U.S. Route 13 Business (Wilmington, Delaware)

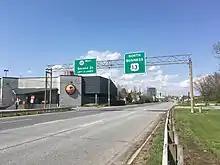
US 13 Bus. northbound on South Walnut Street approaching downtown Wilmington

US 13 Bus. branches off of US 13 at the southern edge of the city of Wilmington, just north of I-495. From here, the business route heads north on four-lane divided South Walnut Street. Immediately after beginning, the route has a southbound ramp to southbound I-495 and intersects Rogers Road. US 13 Bus. heads through commercial areas, becoming undivided as it comes to a bridge over Norfolk Southern Railway's Shellpot Secondary railroad line. The route splits into a one-way pair, with the northbound direction following South Walnut Street and the southbound direction following South Market Street, with three northbound lanes and four southbound lanes. The route heads west of Chase Fieldhouse, which is home to the Delaware Blue Coats of the NBA G League. The road passes businesses, a few homes, and the Christina Landing condominium complex (which includes the River Tower at Christina Landing, the tallest residential building in Delaware) before the business route crosses the Christina River on the Walnut Street Bridge northbound and the South Market Street Bridge southbound, both of which are drawbridges.